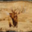
Label: deer